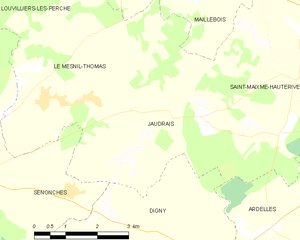
Carte de Jaudrais et des communes limitrophes.
Jaudrais est une commune française située dans le département d'Eure-et-Loir en région Centre-Val de Loire.